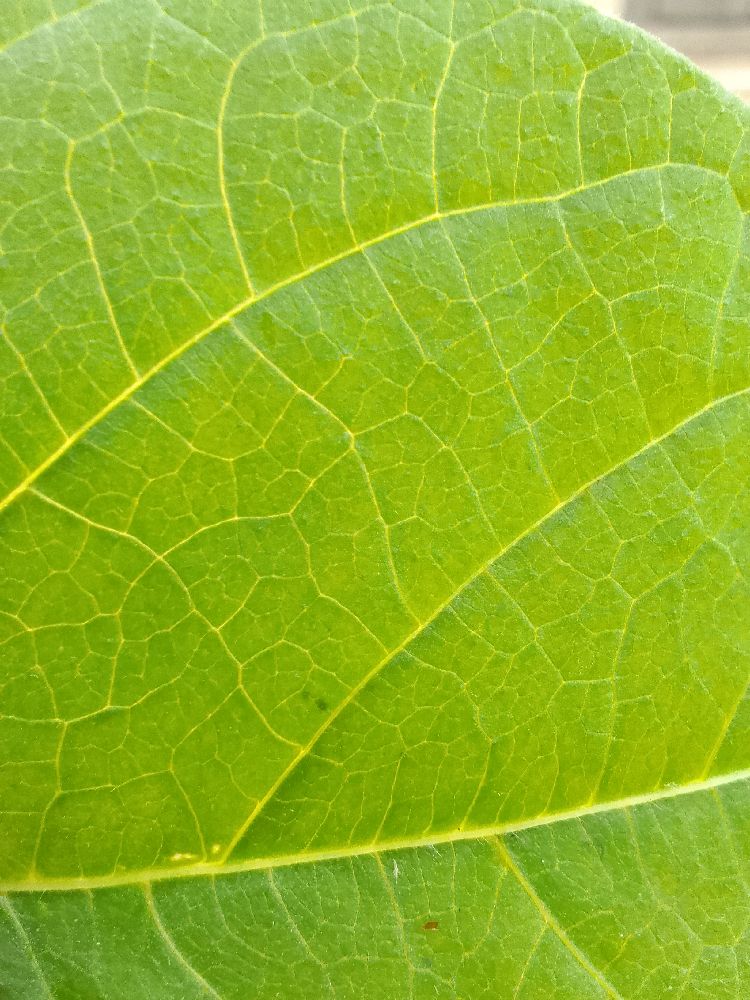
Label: healthy